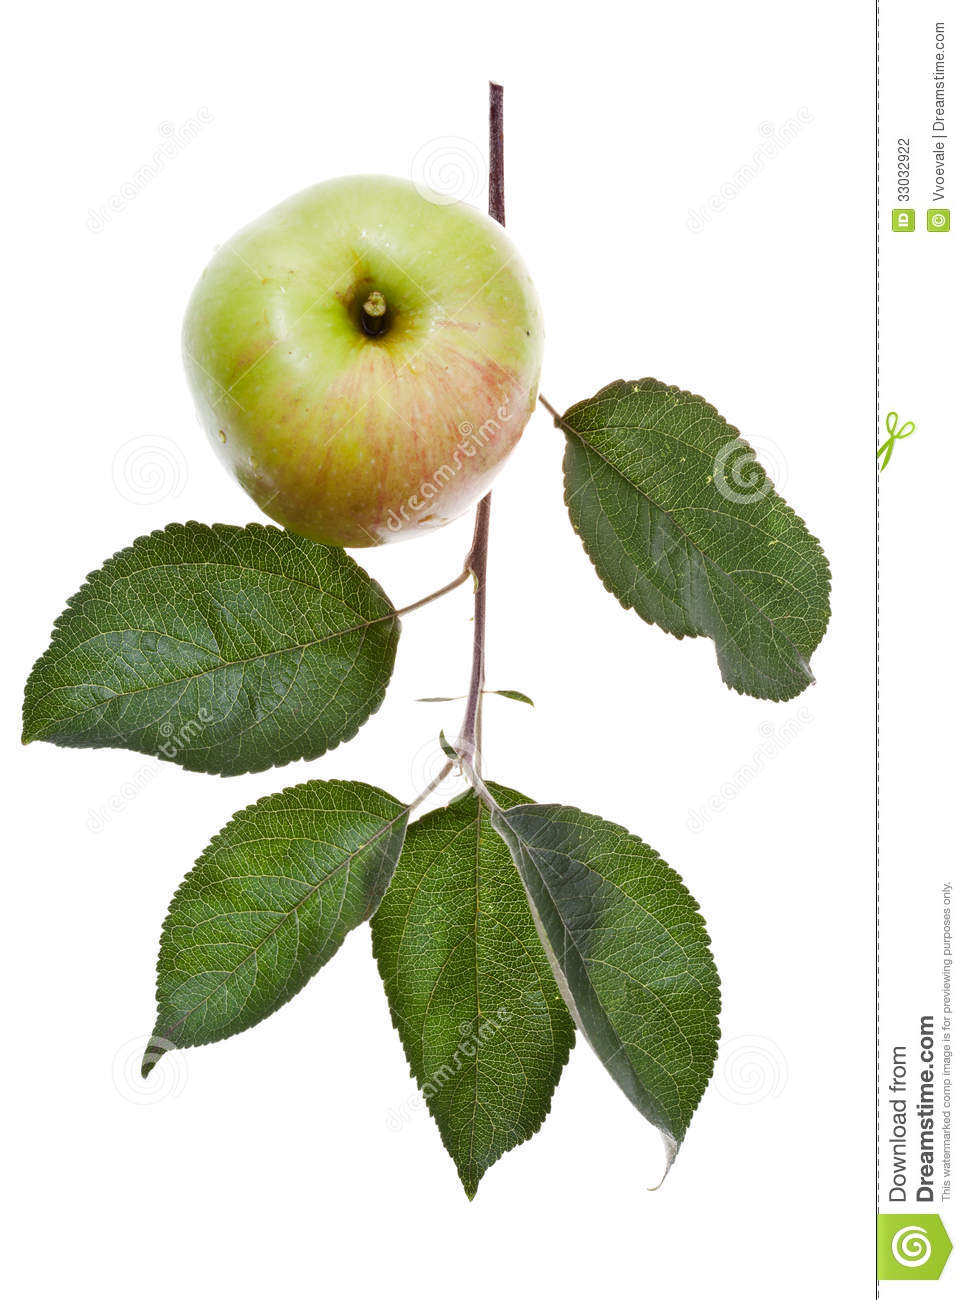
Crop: apple
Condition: healthy